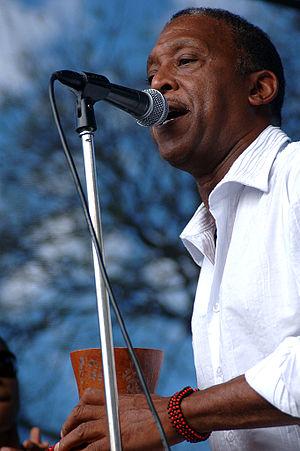
Bill Summers, né le 20 mai 1948 à La Nouvelle-Orléans, est un percussionniste de jazz américain spécialiste de la conga.